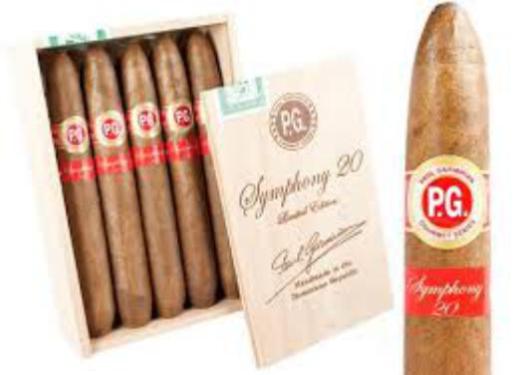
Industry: Necessities